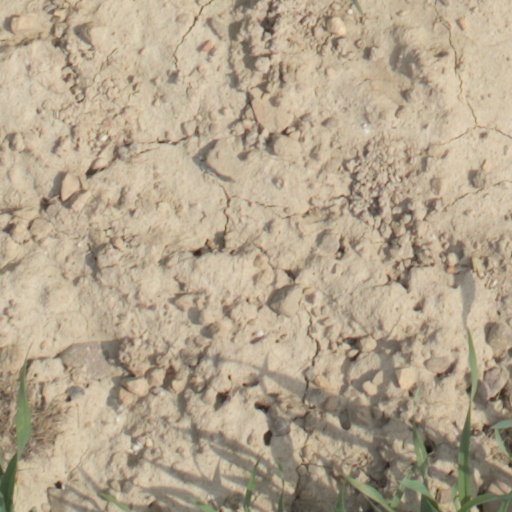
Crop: wheat